Ledringhem

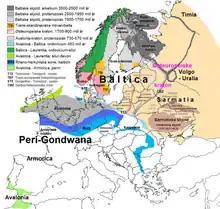

Ledringhem lies on the London-Brabant Massif, a structural high or massif that stretches from the Rhineland in western Germany across northern Belgium (in the province of Brabant) and the North Sea to the sites of East Anglia and the middle Thames in southern England. The London–Brabant Massif is part of the former microcontinent Avalonia. The formation formed an island at some point in geological time. As the island was drifting past the Equator during the Carboniferous, on the shores grew a rich tropical forest swamp.